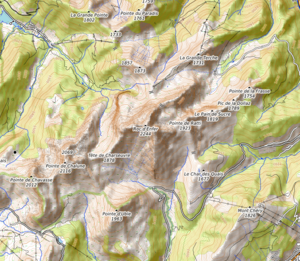
carte réalisée sur umap This map was created from OpenStreetMap project data, collected by the community. This map may be incomplete, and may contain errors. Don't rely solely on it for navigation.
Le roc d'Enfer, ou roc de l'Enfer, est une montagne des Alpes située dans le département français de la Haute-Savoie. Le sommet culmine à 2 244 mètres d'altitude ce qui en fait l'un des plus hauts sommets du massif du Chablais.